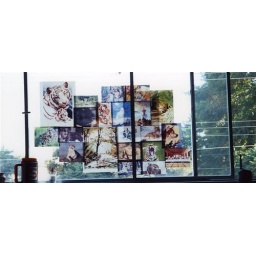
An experiment in artistic expression on my bedroom window in 2000